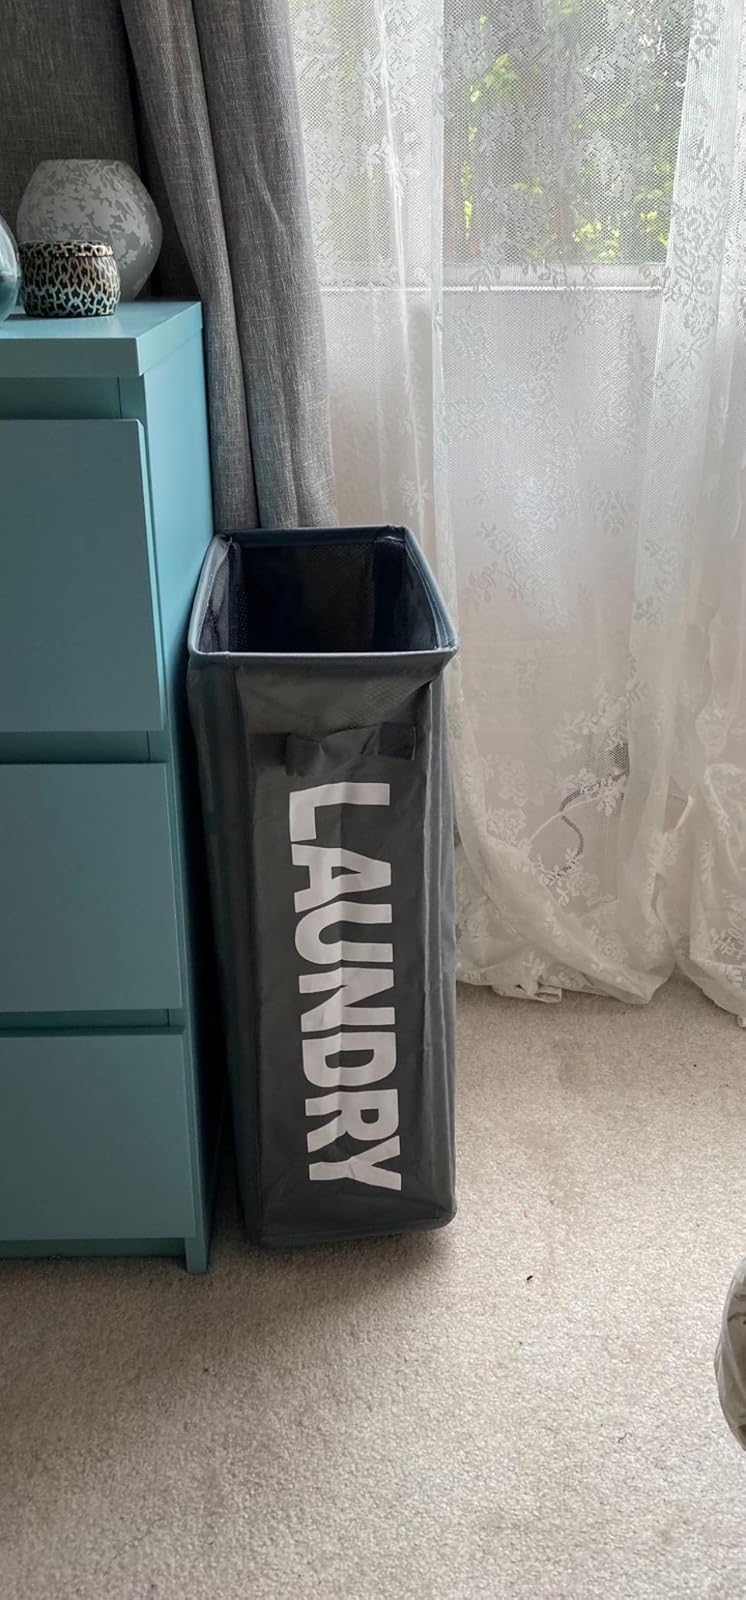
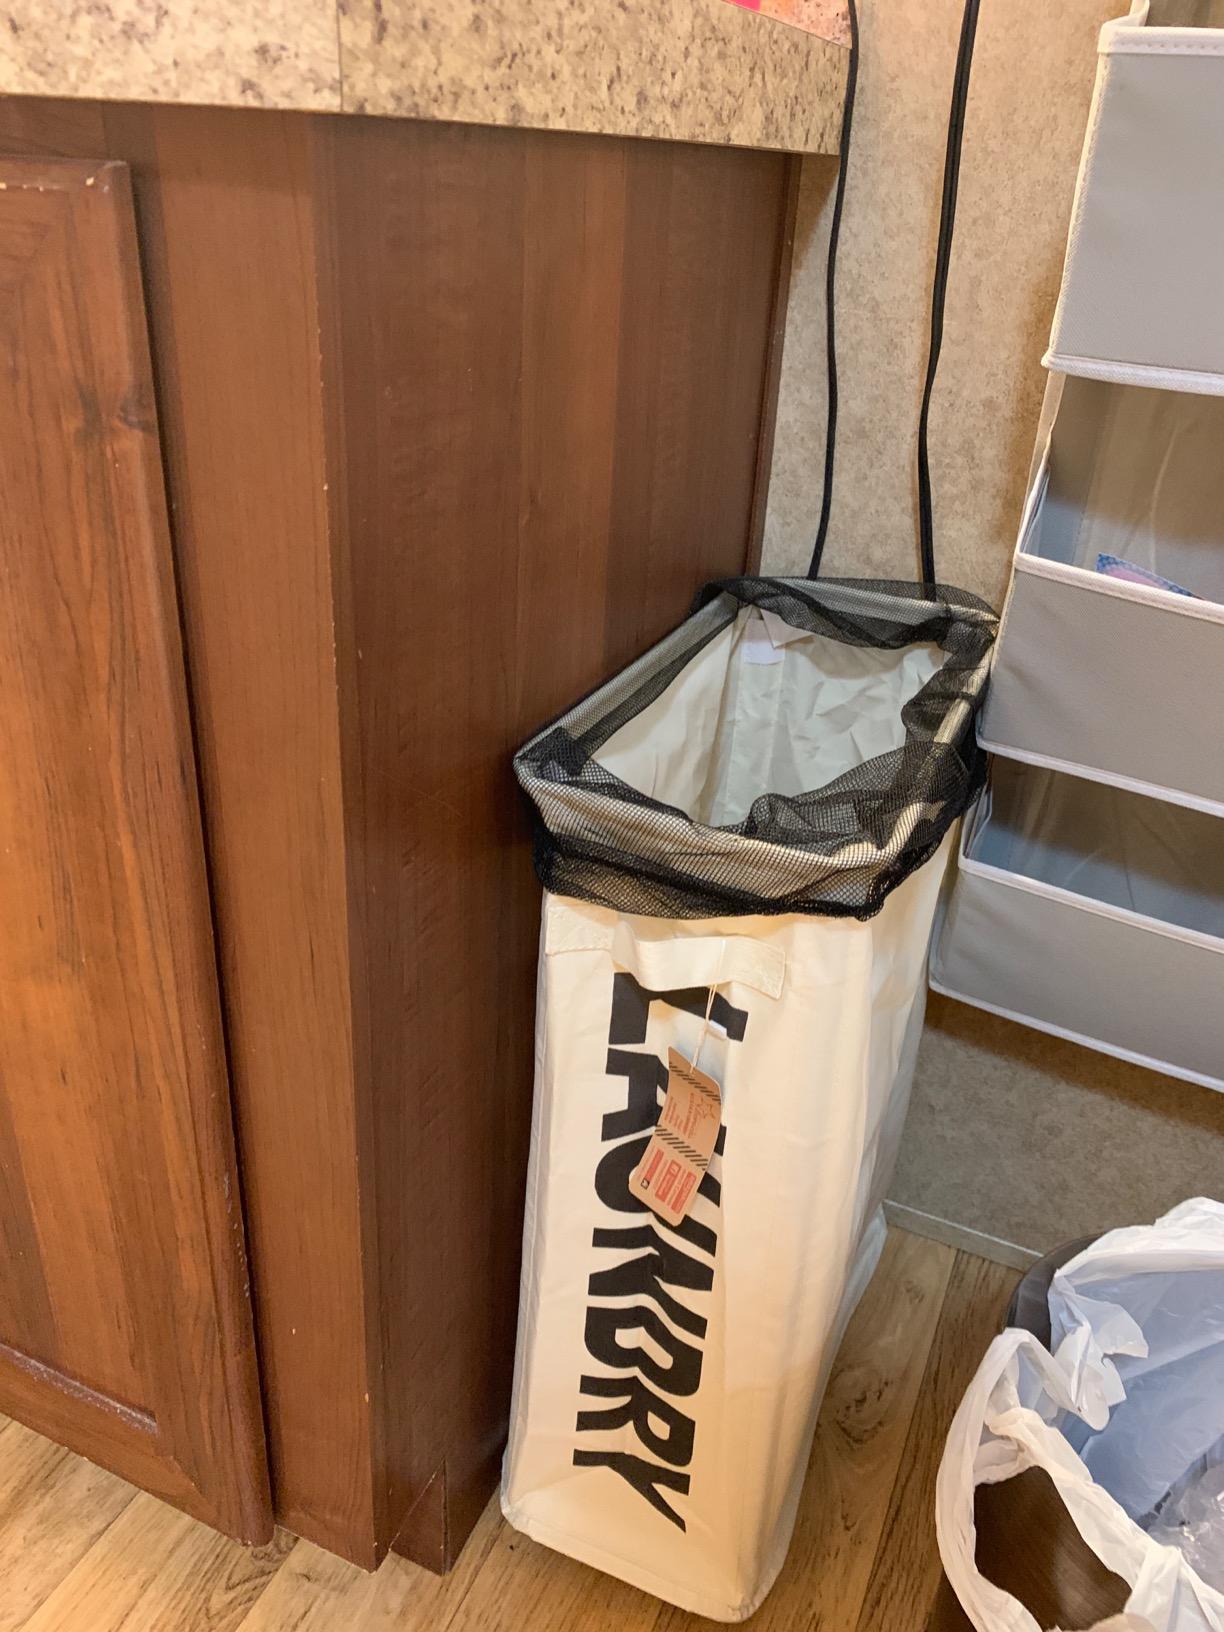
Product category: items_hamper
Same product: no